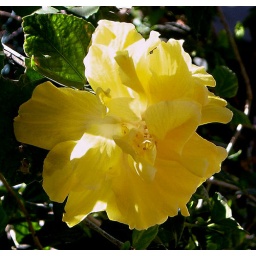
a bright lemon yellow hibiscus in Mexico.